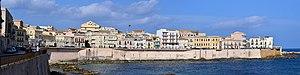
Vue d'Ortegia, Syracuse, Italie, Europe Italiano: Vista d'Ortegia, Syracusa, Italia, Europa
L'île d'Ortygie est une petite île sur laquelle se trouve le centre historique de Syracuse, en Sicile. Elle est séparée du reste de la ville par un étroit canal appelé Darsena.